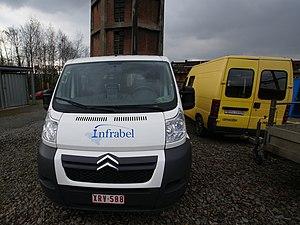
NMBS/SNCB: Camionnette avec le logo d'infrabel à la gare de triage de Kinkempois